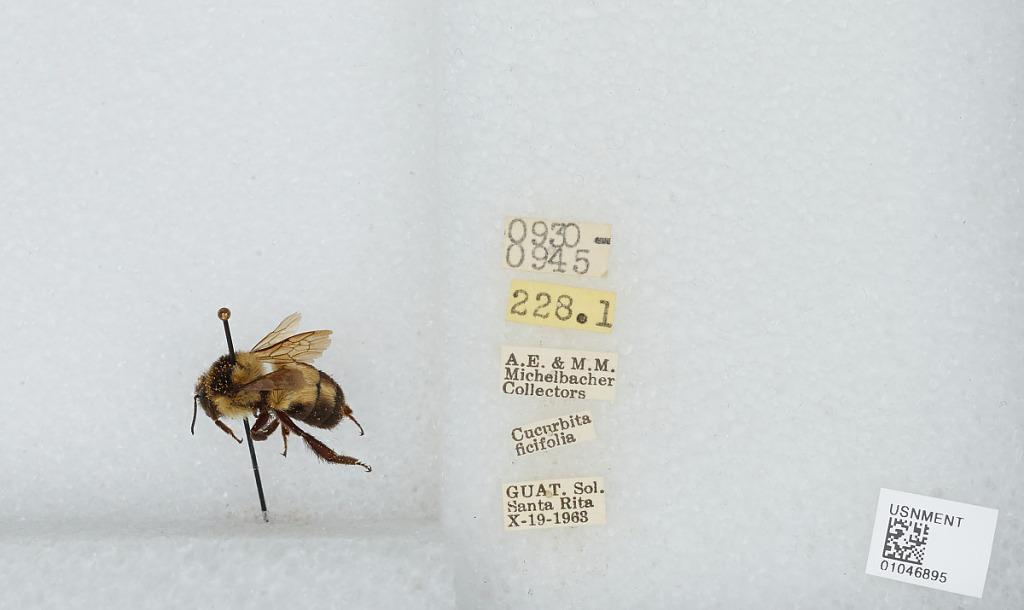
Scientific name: Bombus sp.
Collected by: A. Michelbacher & M. Michelbacher
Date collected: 1963-10-19
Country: Guatemala
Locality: Santa Rita, Sol.